Operation Tractable

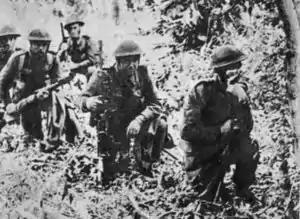

While Currie's force stalled German forces outside of St. Lambert, two battlegroups of Maczek's Polish 1st Armoured Division were engaged in a protracted battle with two well-trained SS Panzer divisions. Throughout the night of the 19th, Polish forces had entrenched themselves along the south, southwest and northeastern lines of approach to Hill 262. Directly southwest of Mont Ormel, German units moved along the road as the Poles inflicted heavy casualties on German forces moving towards Mont Ormel with a well-coordinated artillery barrage. The Polish infantry and armour were supported by the guns of the 58th Battery, 4th Medium Regiment, 2nd Canadian Army Group Royal Artillery (AGRA) and assisted by the artillery observer, Pierre Sévigny. Sévigny's assistance was crucial in defending Hill 262 and he later received the Virtuti Militari (Poland's highest military decoration) for his exertions during the battle.